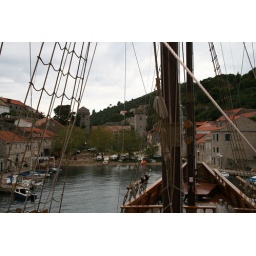
Taken from the ship Karaka that we sailed on in the Adriatic Sea off the coast of Dubrovnik Croatia.